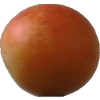
Label: cherry_wax